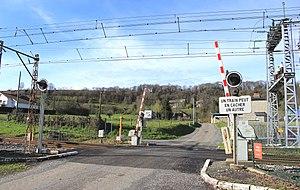
Passage à niveau de Péré (Hautes-Pyrénées)
Péré est une commune française située dans le département des Hautes-Pyrénées, en région Occitanie.